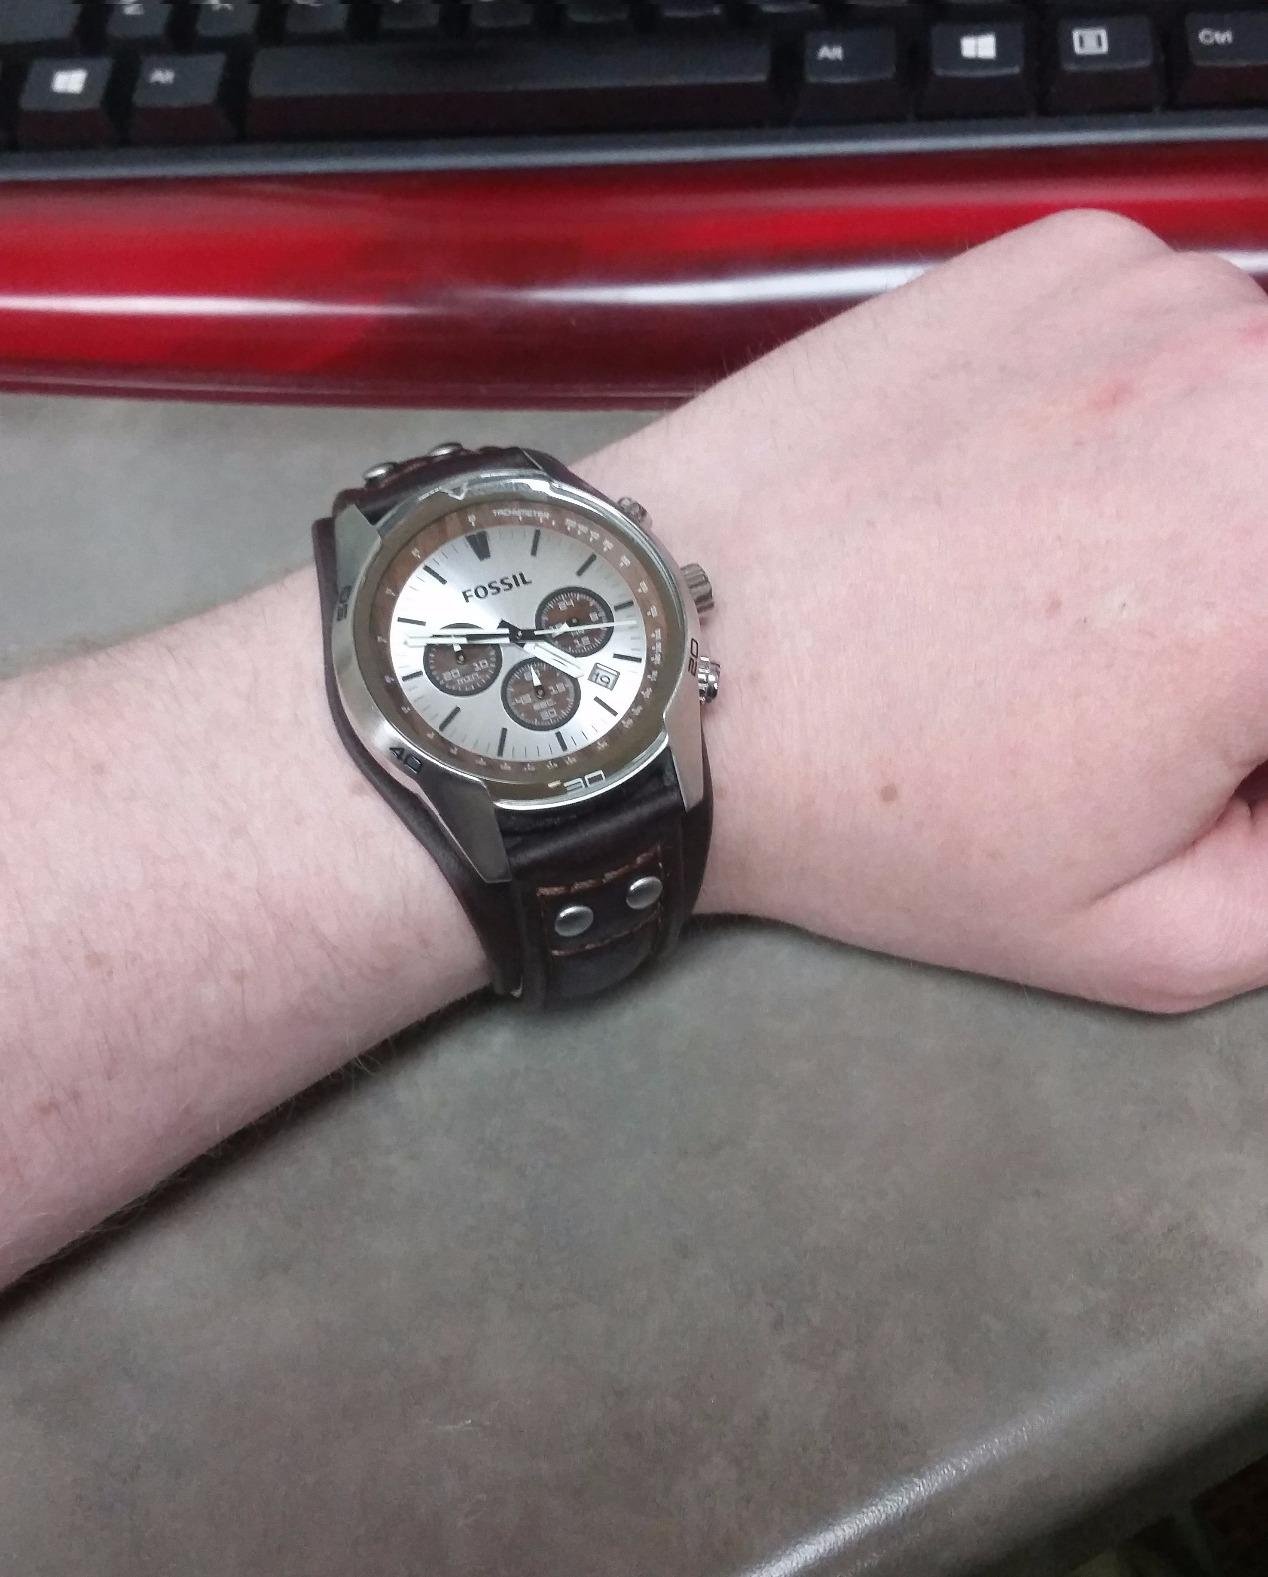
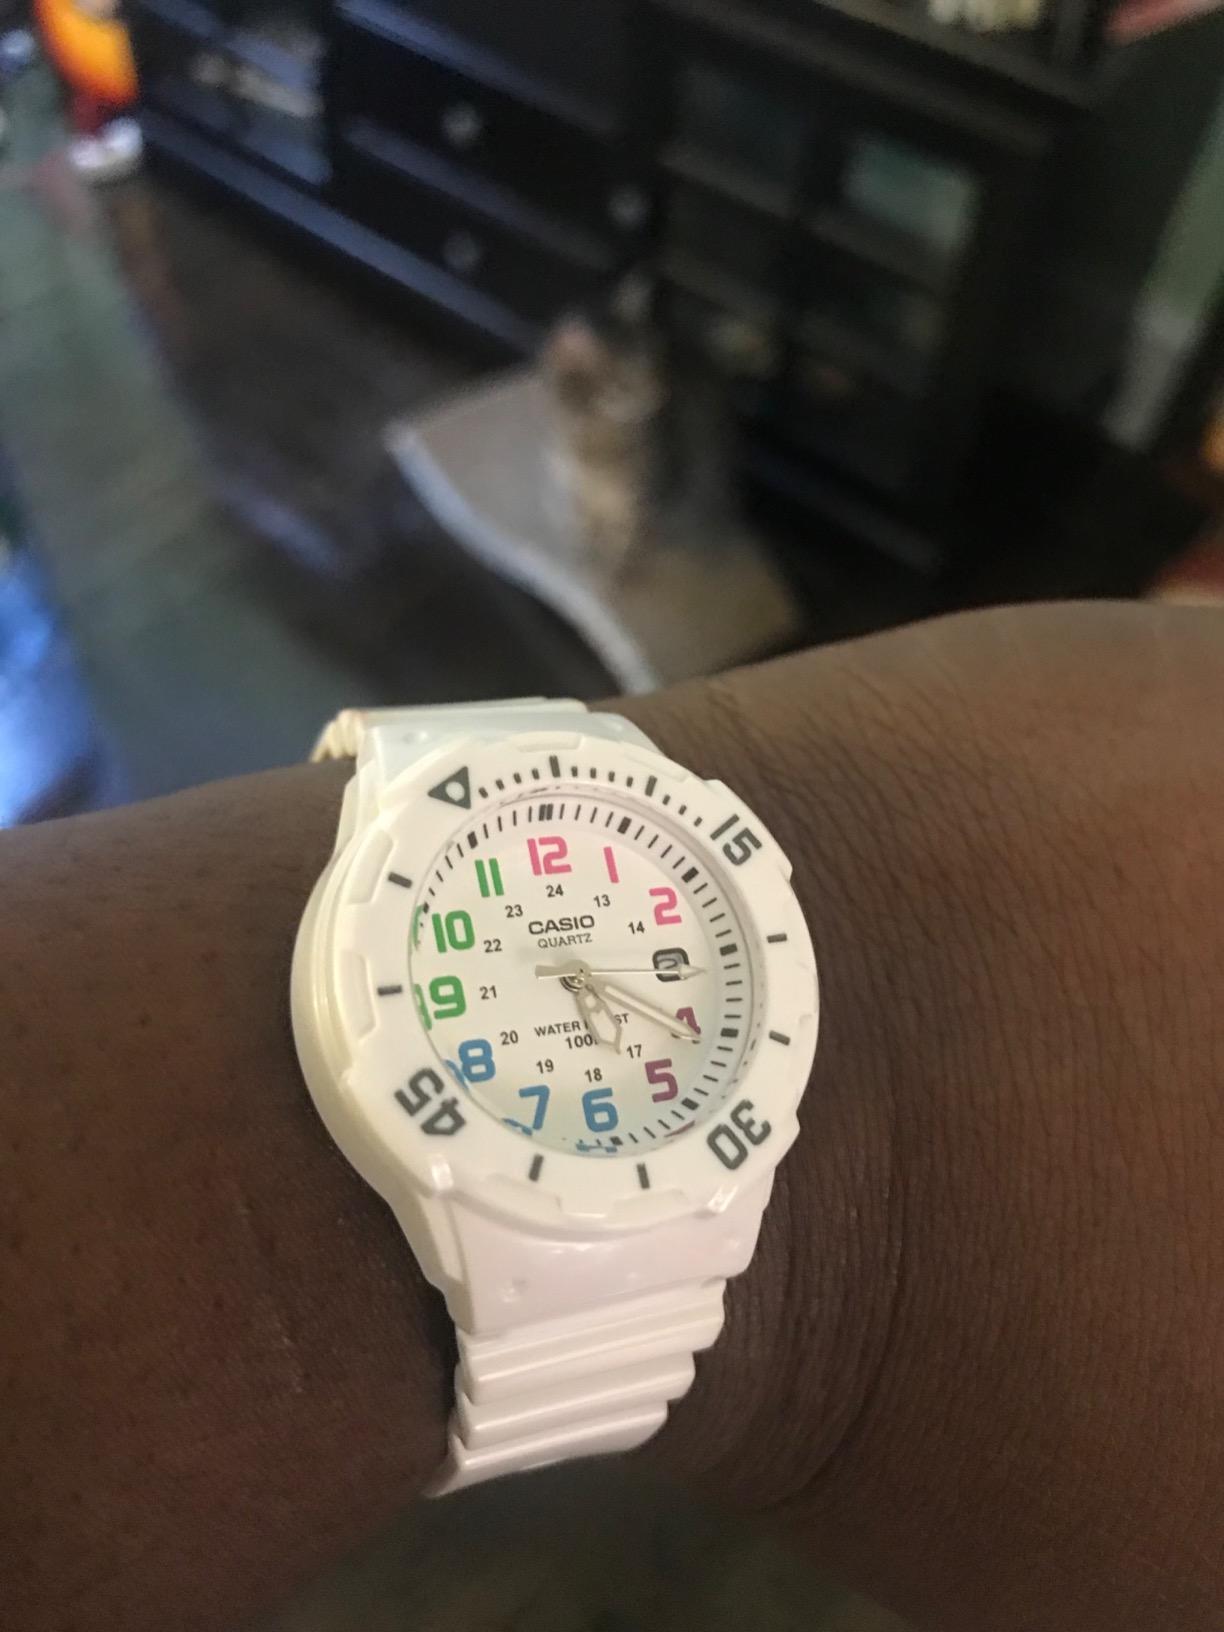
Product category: accessories_watch
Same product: no